Telephoto lens

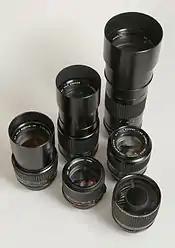
A collection of telephoto lenses

A telephoto lens, also known as telelens, is a specific type of a long-focus lens used in photography and cinematography, in which the physical length of the lens is shorter than the focal length. This is achieved by incorporating a special lens group known as a "telephoto group" that extends the light path to create a long-focus lens in a much shorter overall design. The angle of view and other effects of long-focus lenses are the same for telephoto lenses of the same specified focal length. Long-focal-length lenses are often informally referred to as "telephoto lenses", although this is technically incorrect: a telephoto lens specifically incorporates the telephoto group.